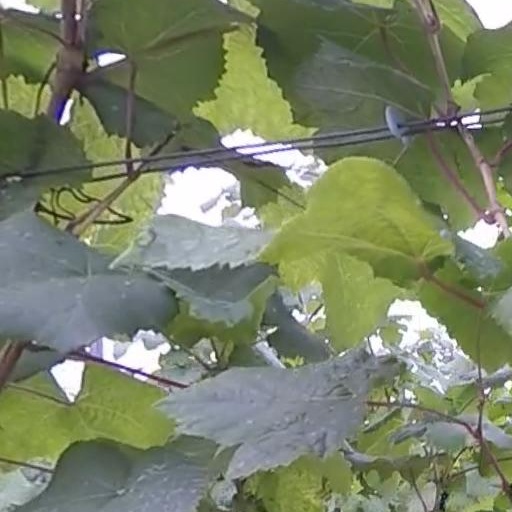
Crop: grape